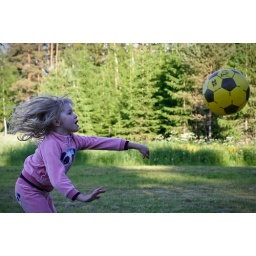
Linda jumping in the ball game.